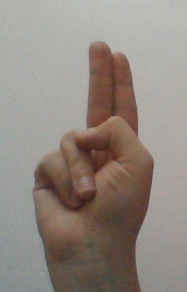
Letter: taa